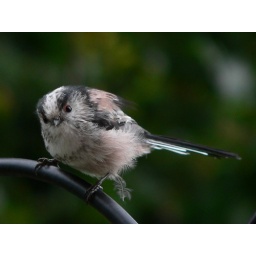
A ball shaped bird with a stick usually come in gangs. This was photographed in Chudleigh, Devon, England.